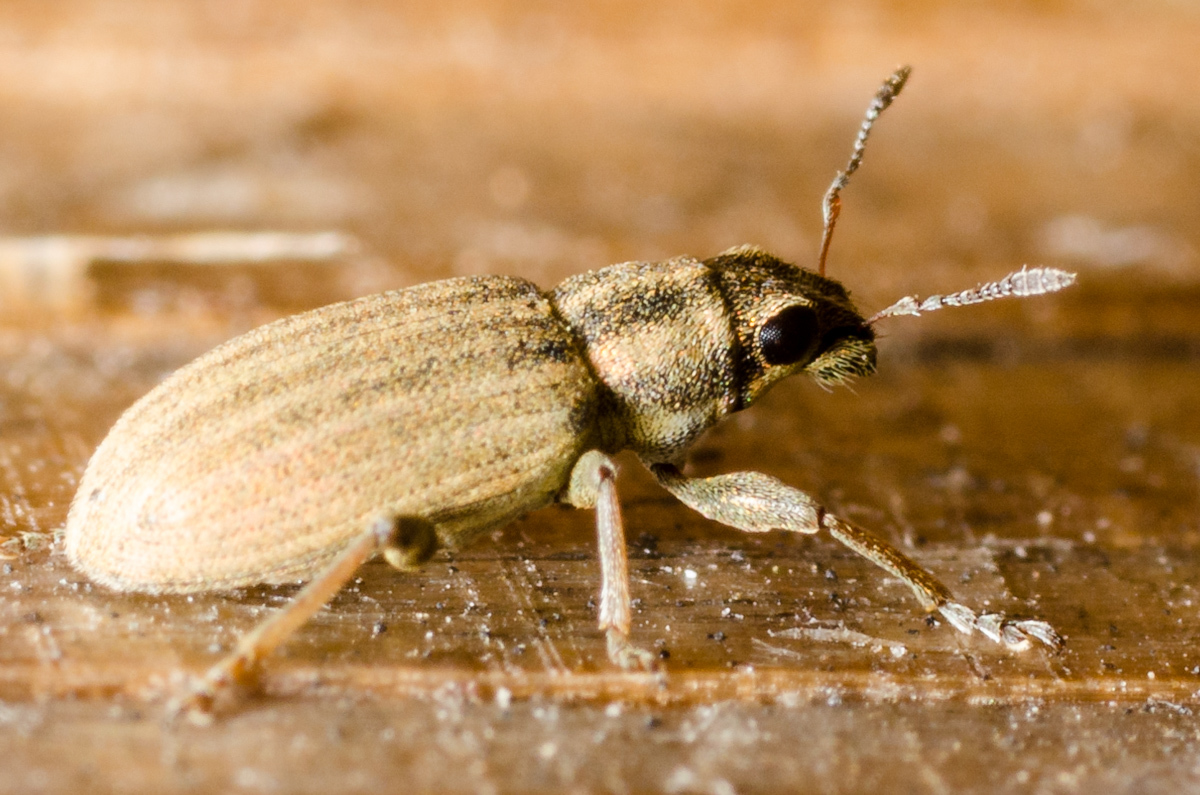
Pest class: pea_leaf_weevil